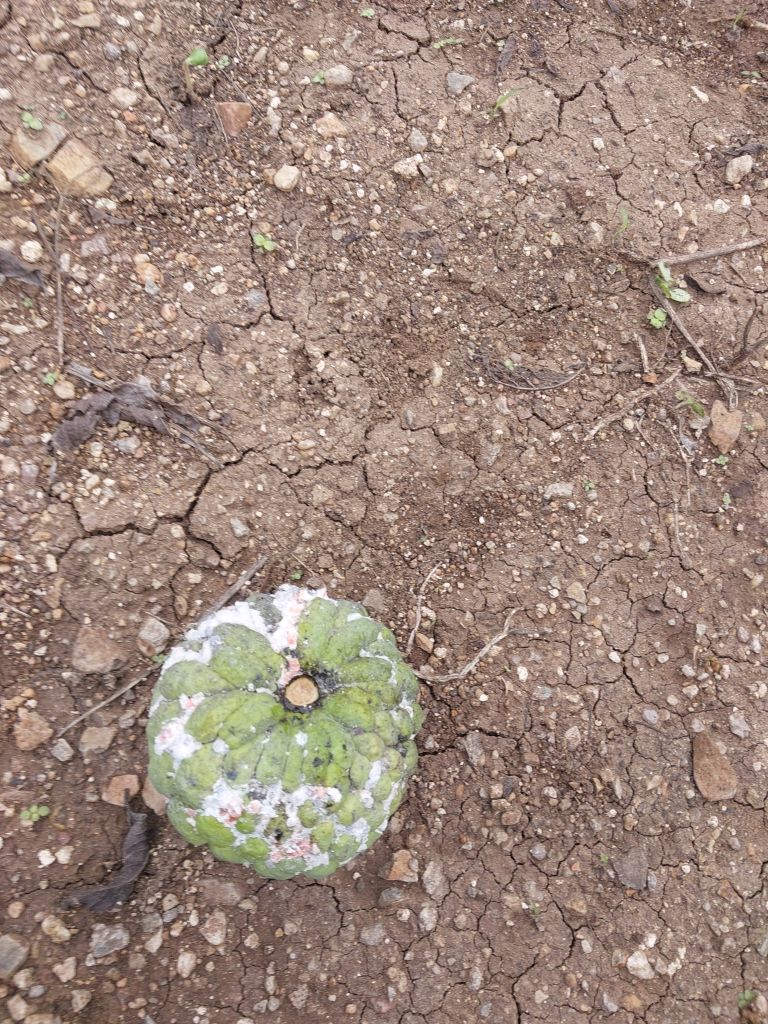
Disease label: Mealy Bug